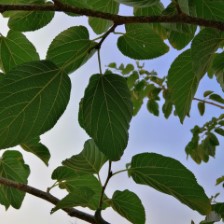
Variety: WhiteKing